Tango music

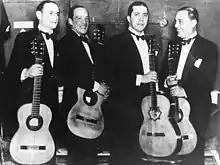
Carlos Gardel and his group of guitar players

Tango soon gained popularity in Europe, beginning in France, thanks to the work of artists such as Enrique Saborido, Carlos Vicente Geroni Flores, Celestino Ferrer, Vicente Loduca, and Casimiro Aín. Superstar Carlos Gardel soon became a sex symbol who brought tango to new audiences, especially in the United States, due to his sensual depictions of the dance in film. In the 1920s, tango moved out of the lower-class brothels and became a more respectable form of music and dance. Bandleaders like Roberto Firpo and Francisco Canaro dropped the flute and added a double bass in its place. Lyrics were still typically macho, blaming women for countless heartaches, and the dance moves were still sexual and aggressive.